Plesiobalaenoptera

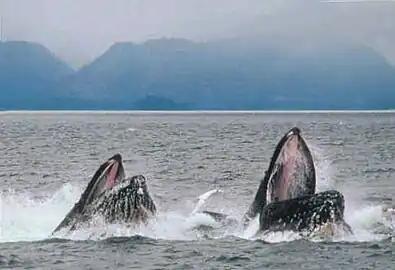
Modern humpback whales ram feeding.

Unlike living rorquals, "Plesiobalaenoptera" was probably not capable of ram feeding. During ram feeding, modern whales swim toward their prey with open mouths and engulf them in an expandable throat.